Swetharanyeswarar Temple

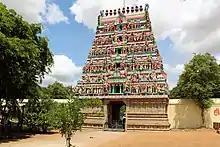

Swetharanyeswarar Temple is a Hindu temple dedicated to the deity Shiva, located in Thiruvenkadu, a village in Mayiladuthurai district in the South Indian state of Tamil Nadu. Shiva is worshiped as Swetharanyeswarar, and is represented by the "lingam". His consort Parvati is depicted as Brahmavidyambigai. The presiding deity is revered in the 7th-century-CE Tamil Saiva canonical work, the "Tevaram", written by Tamil saint poets known as the Nayanars and classified as "Paadal Petra Sthalam". It is significant to the Hindu sect of Saivism as one of the temples associated with the nine planet elements, the "Navagraha Stalas", and specifically Budha.